Biak

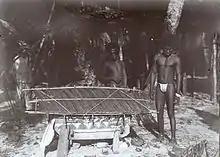
Traditional Biak burial on the coast of Wari, North Biak District (1907)

In his administration de Bruijn had a right hand man by the name of Stefanus Yoseph which was formerly under the employ of Japanese and met de Bruijn during his employment in Wissel Lakes (Paniai) during Operation Oaktree, Stefanus Yoseph was entrusted as warden in Biak, during which he stayed with Petero Jandi a Makassarese working as woodworker in HPB office. According to Stefanus, Petero Jandi was an Indonesian nationalist extremist (with links with Polongbangkeng group from South Sulawesi) which was captured and exiled to Biak. When Solait the "bestuurassistent" was on holiday in Ambon, Stefanus was chosen as "bestuurassistent". During this time they supported two prisoners, Hermanus Rumere and Ambonese named Watti which led an attack on ammunition depot and Biak prison on 14 March 1948. Another important figure in this rebellion was Hanoch Rumbrar a clerk in HPB office, which became the intermediary between civilians and Petero Jandi's movement in garnering support and campaign from January to 10 March to become part of 'Sukarno's Republic'. They gained some support however some rejected not because they were pro-Dutch but afraid of similar retaliation during Manseren incident (1942-1943). This movement also tried to coordinate with Silas Papare's PKII particularly with Saleh, Ratulangi's exiled assistant in Serui. A week before this rebellion de Bruijn was on official travel. The plan was to attack KNIL garrison in Sorido followed with attack to central radio station and KNIL military post in Boruku field and Mokmer to gain weapons and free prisoners in Serui before invading Manokwari and Sorong. The rebellion did not go to plan and led to shootouts as one of local Biak youth, Terrianus shot Dutch Sergeant Schipper. By Monday, Stefanus Yoseph was captured, followed by Petero Jandi, Hanoch Rumbrar, and others the next day. Around 40 rebels would be captured and brought to Cipinang prison in Jakarta and released in the 1950s. Petero Jandi would receive capital punishment in Hollandia while others holdouts in jungle, like Petrus Korwa and Hanoch Rumbrar were sent to Digul.